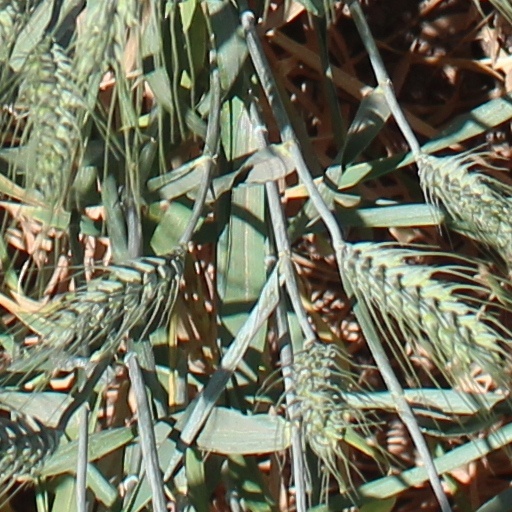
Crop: wheat